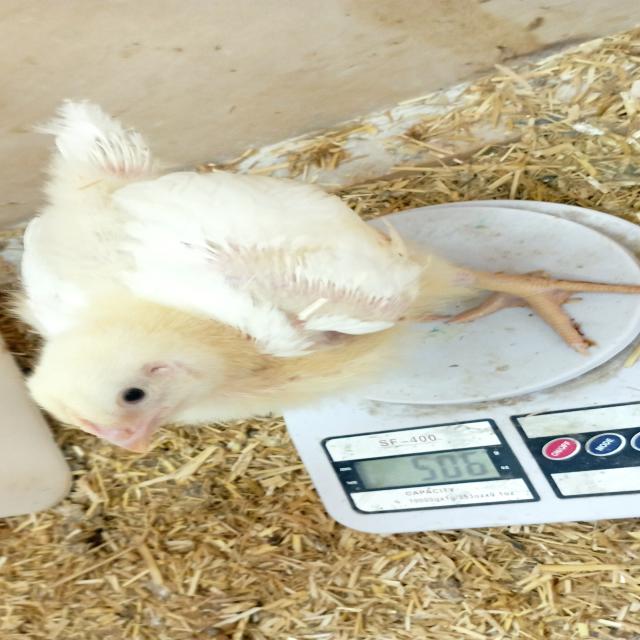
Weight: 506 g